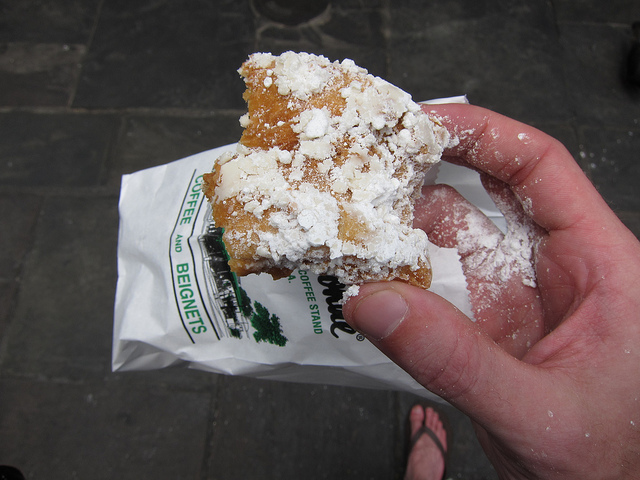
user: Given an image and a question. Answer the question in a short answer. Question: What type of food is this? Short Answer:
assistant: pastry